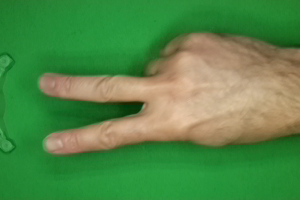
Label: scissors